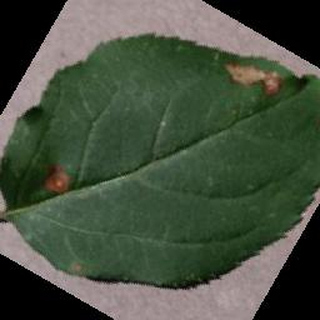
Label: apple_black_rot